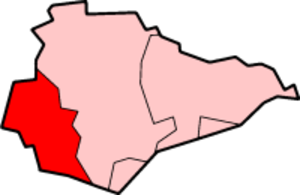
Le district de Lewes est situé dans le comté de Sussex de l'Est dans la région de l'Angleterre du Sud-Est en Angleterre. Son centre administratif se situe à Lewes.